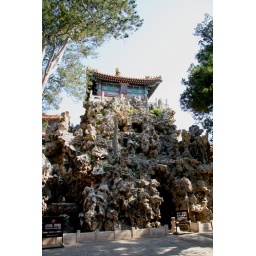
This rock hill in the Forbidden City's imperial garden, was once a favorite of China's female monarchs.